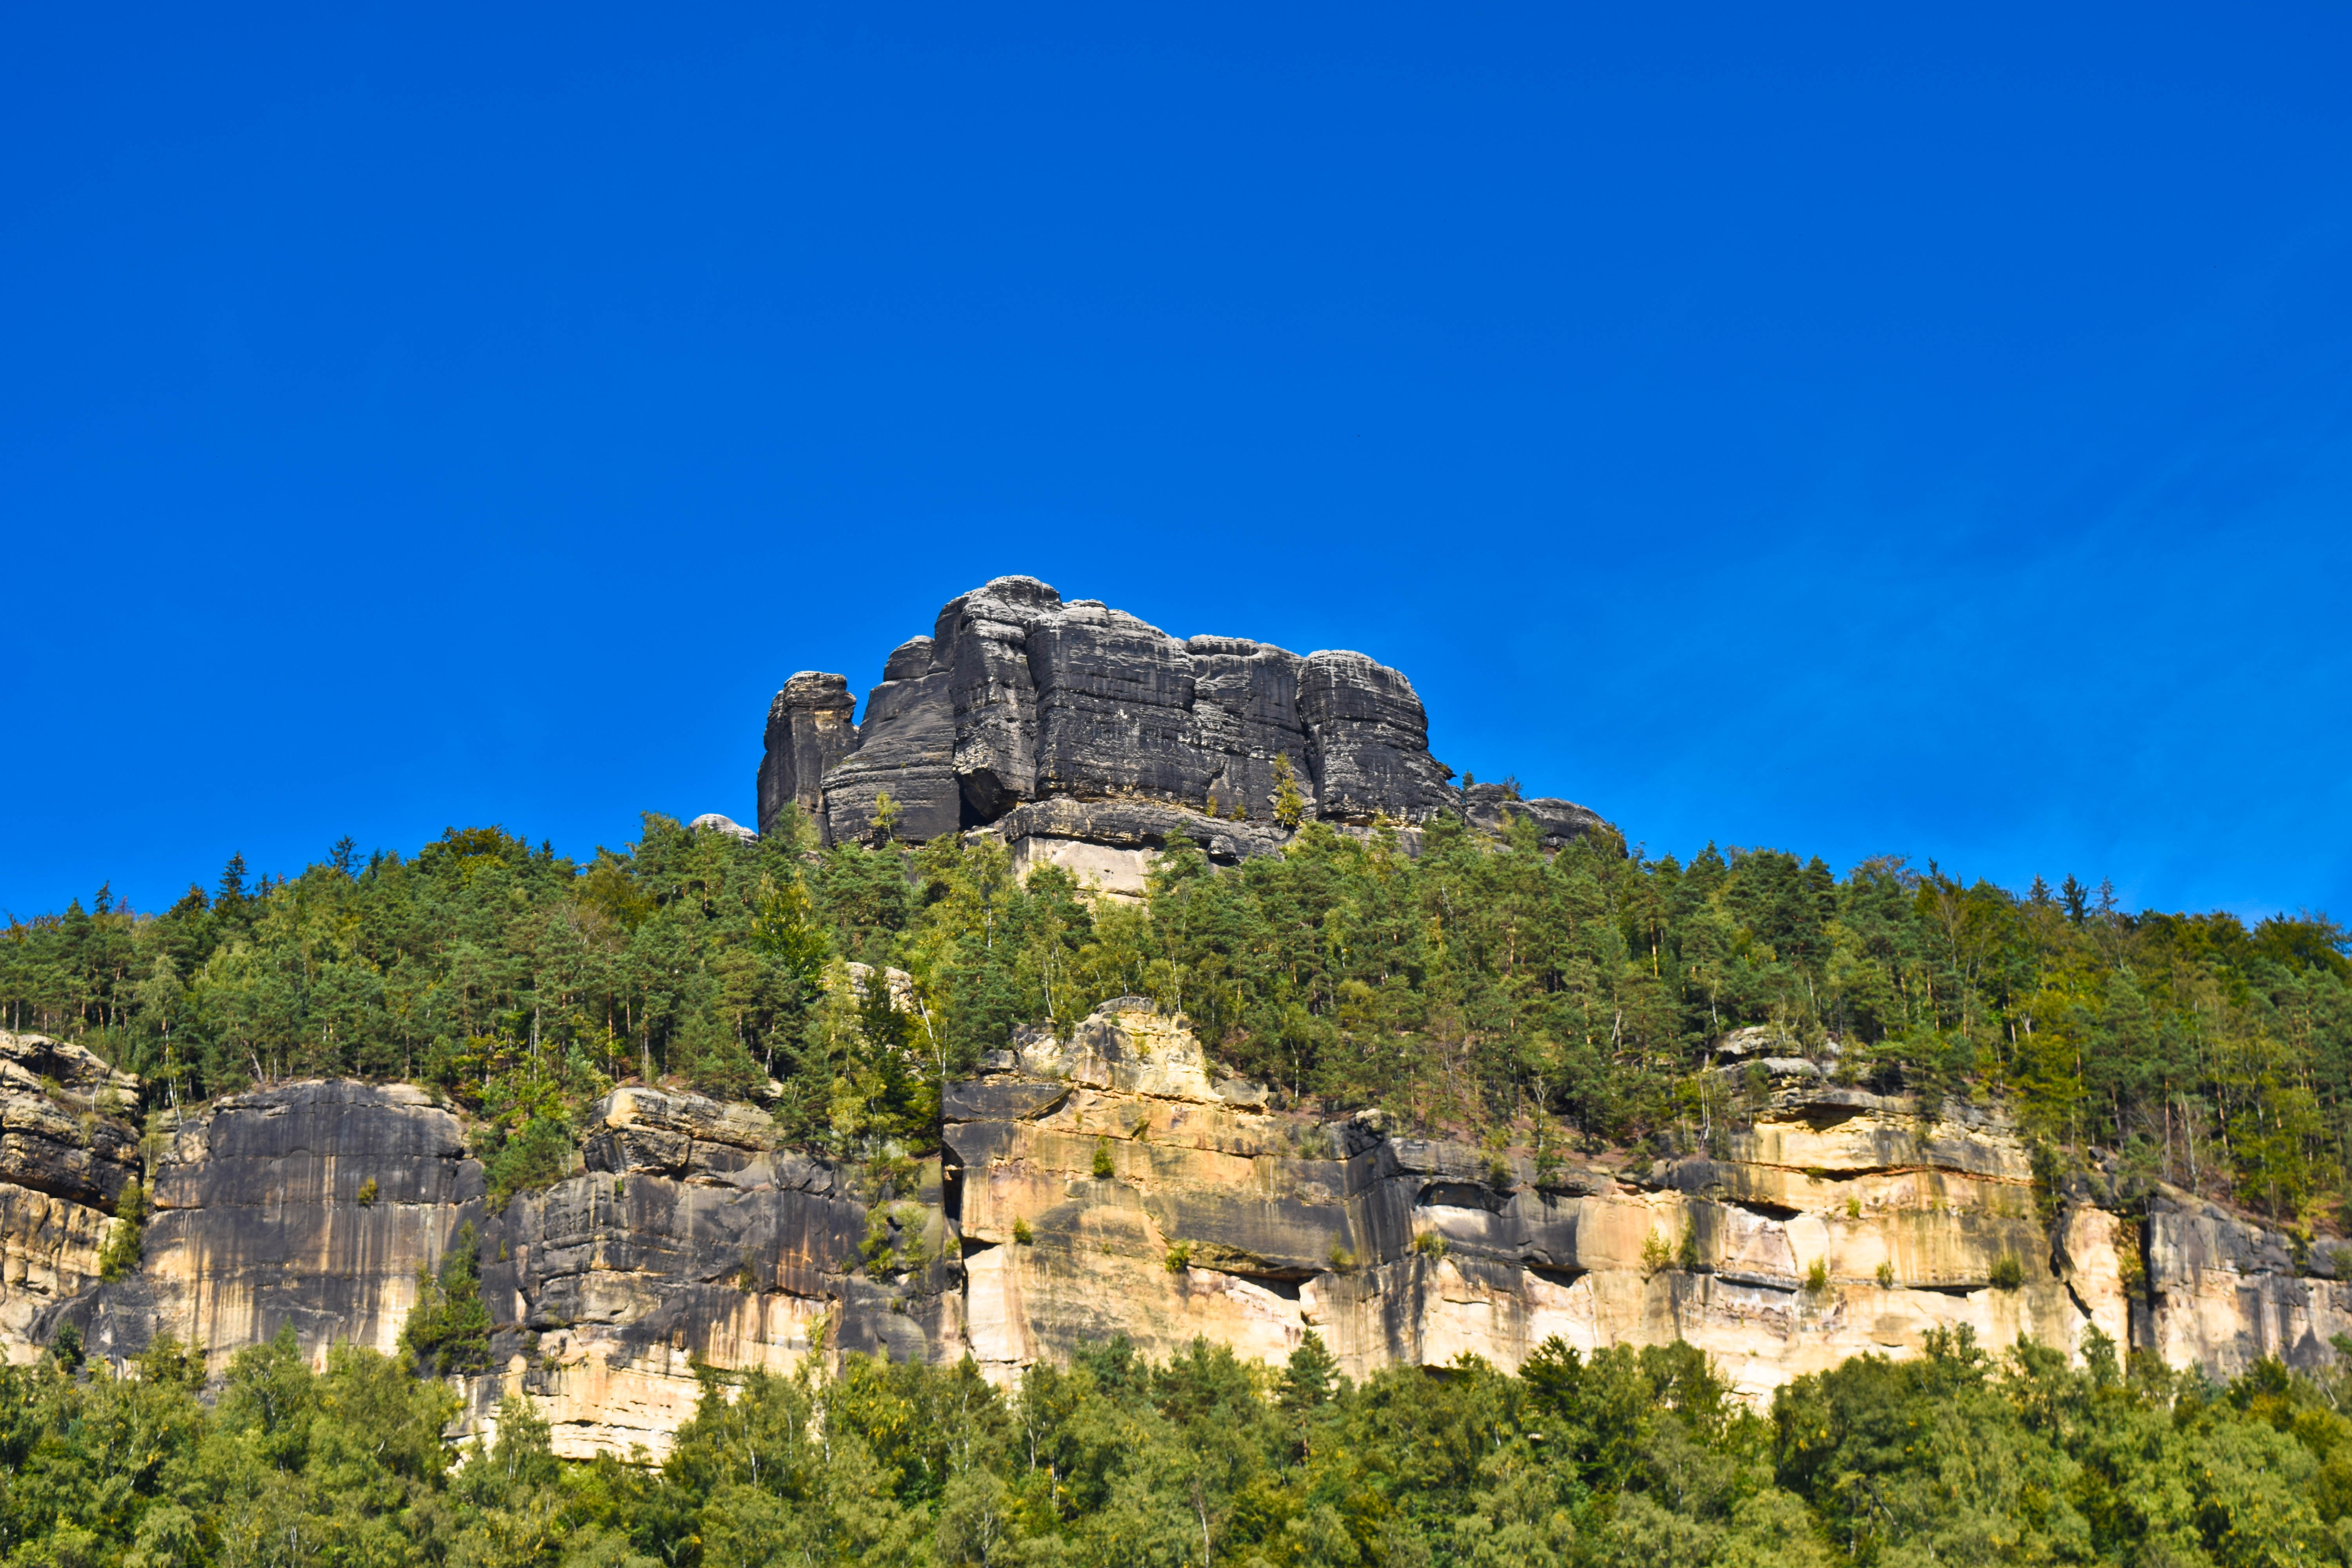
rock, mountain, hill, town, valley, mountain range, village, cliff, castle, landmark, terrain, climb, mountains, ruins, monastery, plateau, elbe, saxony, sand stone, saxon switzerland, unesco world heritage site, elbe sandstone mountains, historic site, mountainous landforms